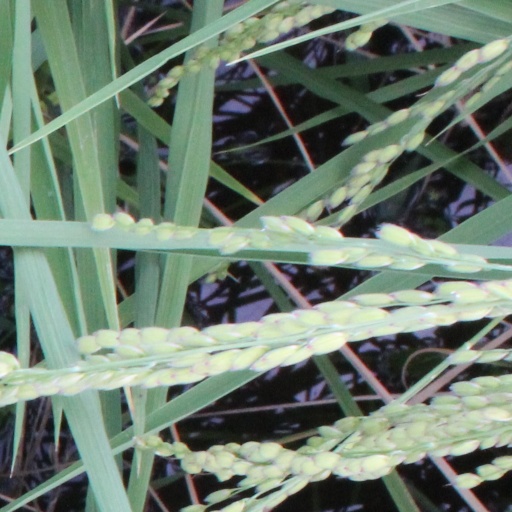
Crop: rice